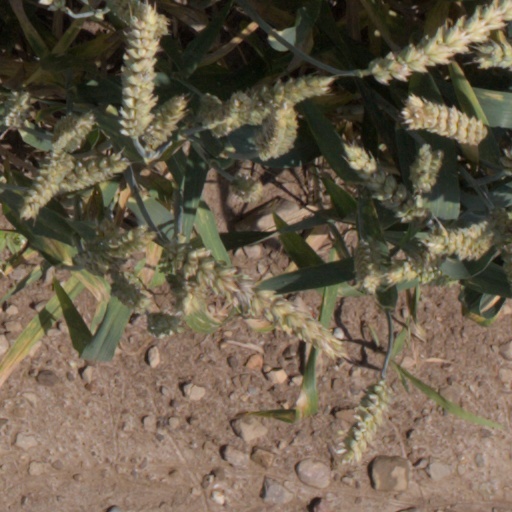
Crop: wheat